Pandeism in Asia

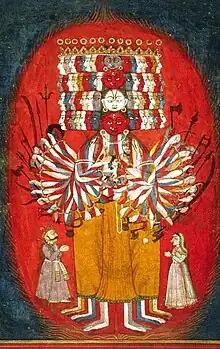
Krishna displays his Vishvarupa (Universal Form) to Arjuna on the battlefield of Kurukshetra (chapter 11).

In 1833, religionist Godfrey Higgins theorized in his "Anacalypsis" that "Pandeism was a doctrine, which had been received both by Buddhists and Brahmins." In 1896, Italian historian Gustavo Uzielli described the world's population as influenced "by a superhuman idealism in Christianity, by an anti-human nihilism in Buddhism, and by an incipient but growing pandeism in Indian Brahmanism." But the following year, the Reverend Henry Grattan Guinness wrote critically that in India, "God is everything, and everything is God, and, therefore, everything may be adored. ... Her pan-deism is a pandemonium." Likewise, twenty years earlier, in February 1877, an article titled "Native Honesty" published in "The Bengal Times", criticizing certain White colonists for treating Indian people as equals and entrusting them with civic responsibilities, stated: "We must tell them and their disciples plainly that their professed love of the Native is a hollow sham. Their white-pandeism is merely a speculation to secure patronage". That same year, Peruvian scholar and historian Carlos Wiesse Portocarrero had written in an essay titled "Philosophical Systems of India" that in that country, "Metaphysics is pandeistic and degenerates into idealism."